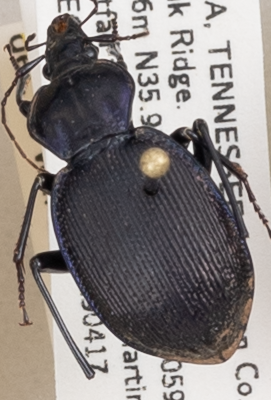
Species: Sphaeroderus stenostomus stenostomus
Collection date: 2019-04-17
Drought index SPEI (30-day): -0.276
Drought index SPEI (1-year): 2.09
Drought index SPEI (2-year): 2.09